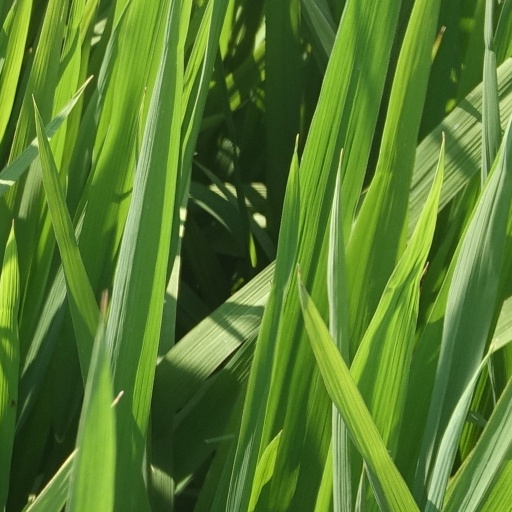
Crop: rice